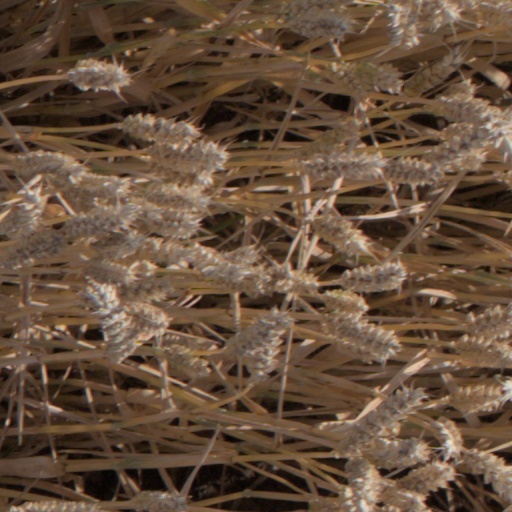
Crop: wheat